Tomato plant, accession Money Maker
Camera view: tilt-top (135 deg); turntable rotation: 60 degrees
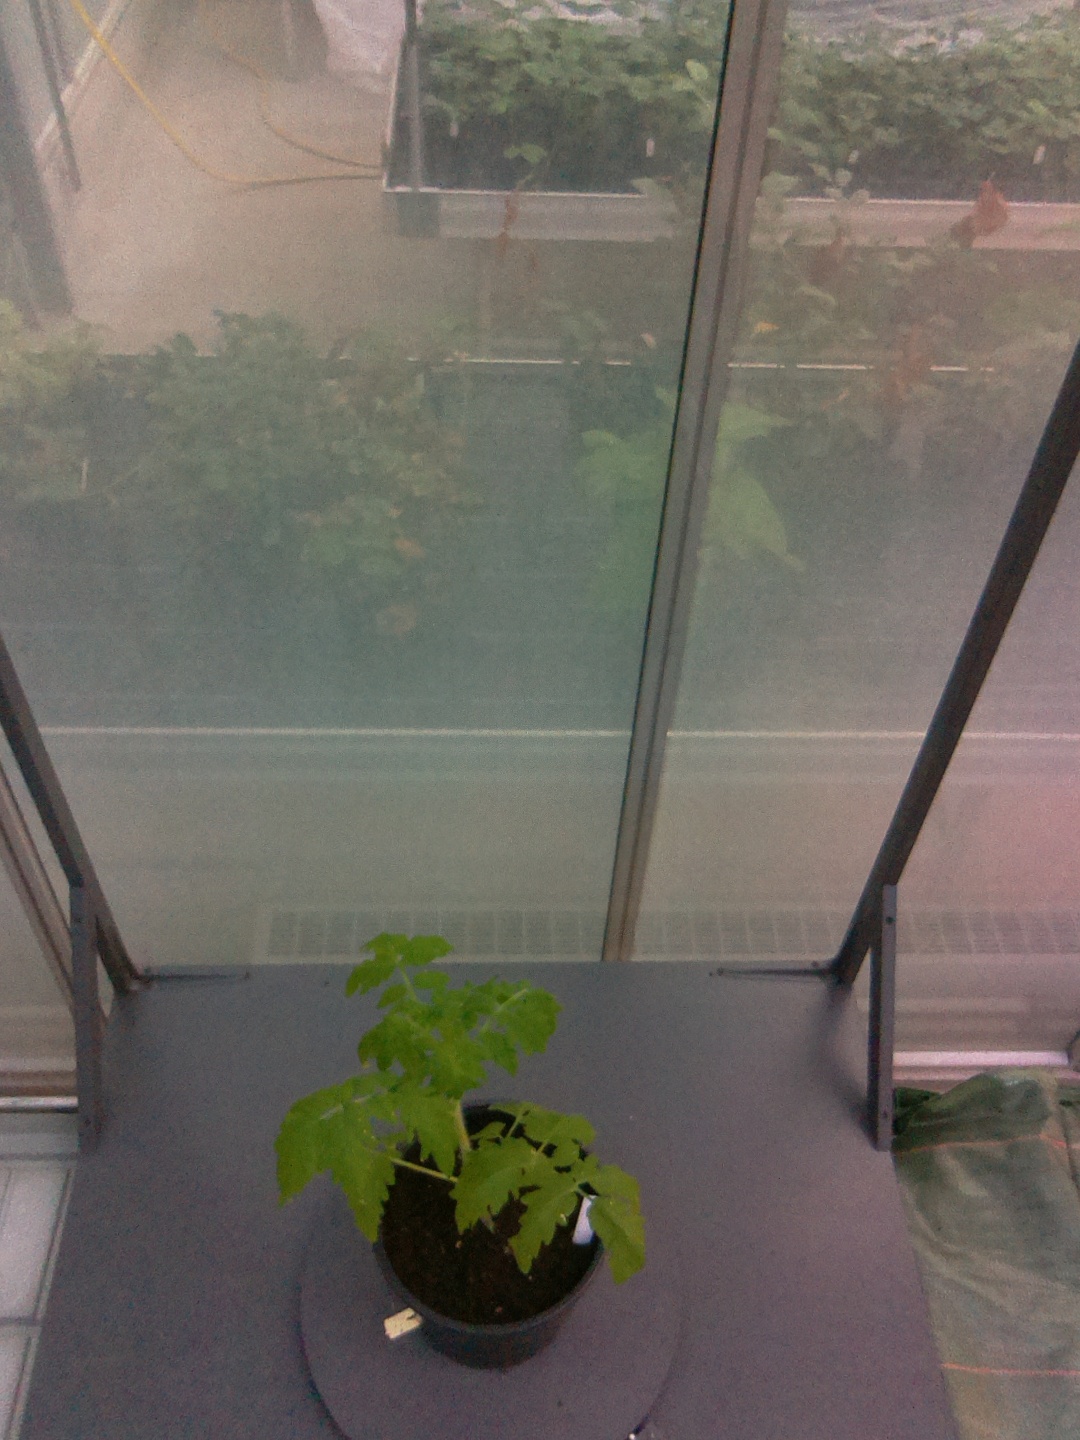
BBCH growth stage 13: 6 of true leaves visible